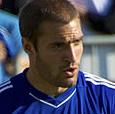
Age: 22